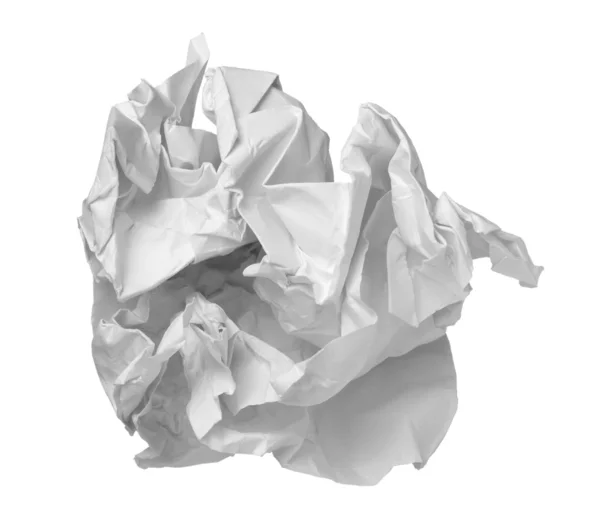
Waste category: paper